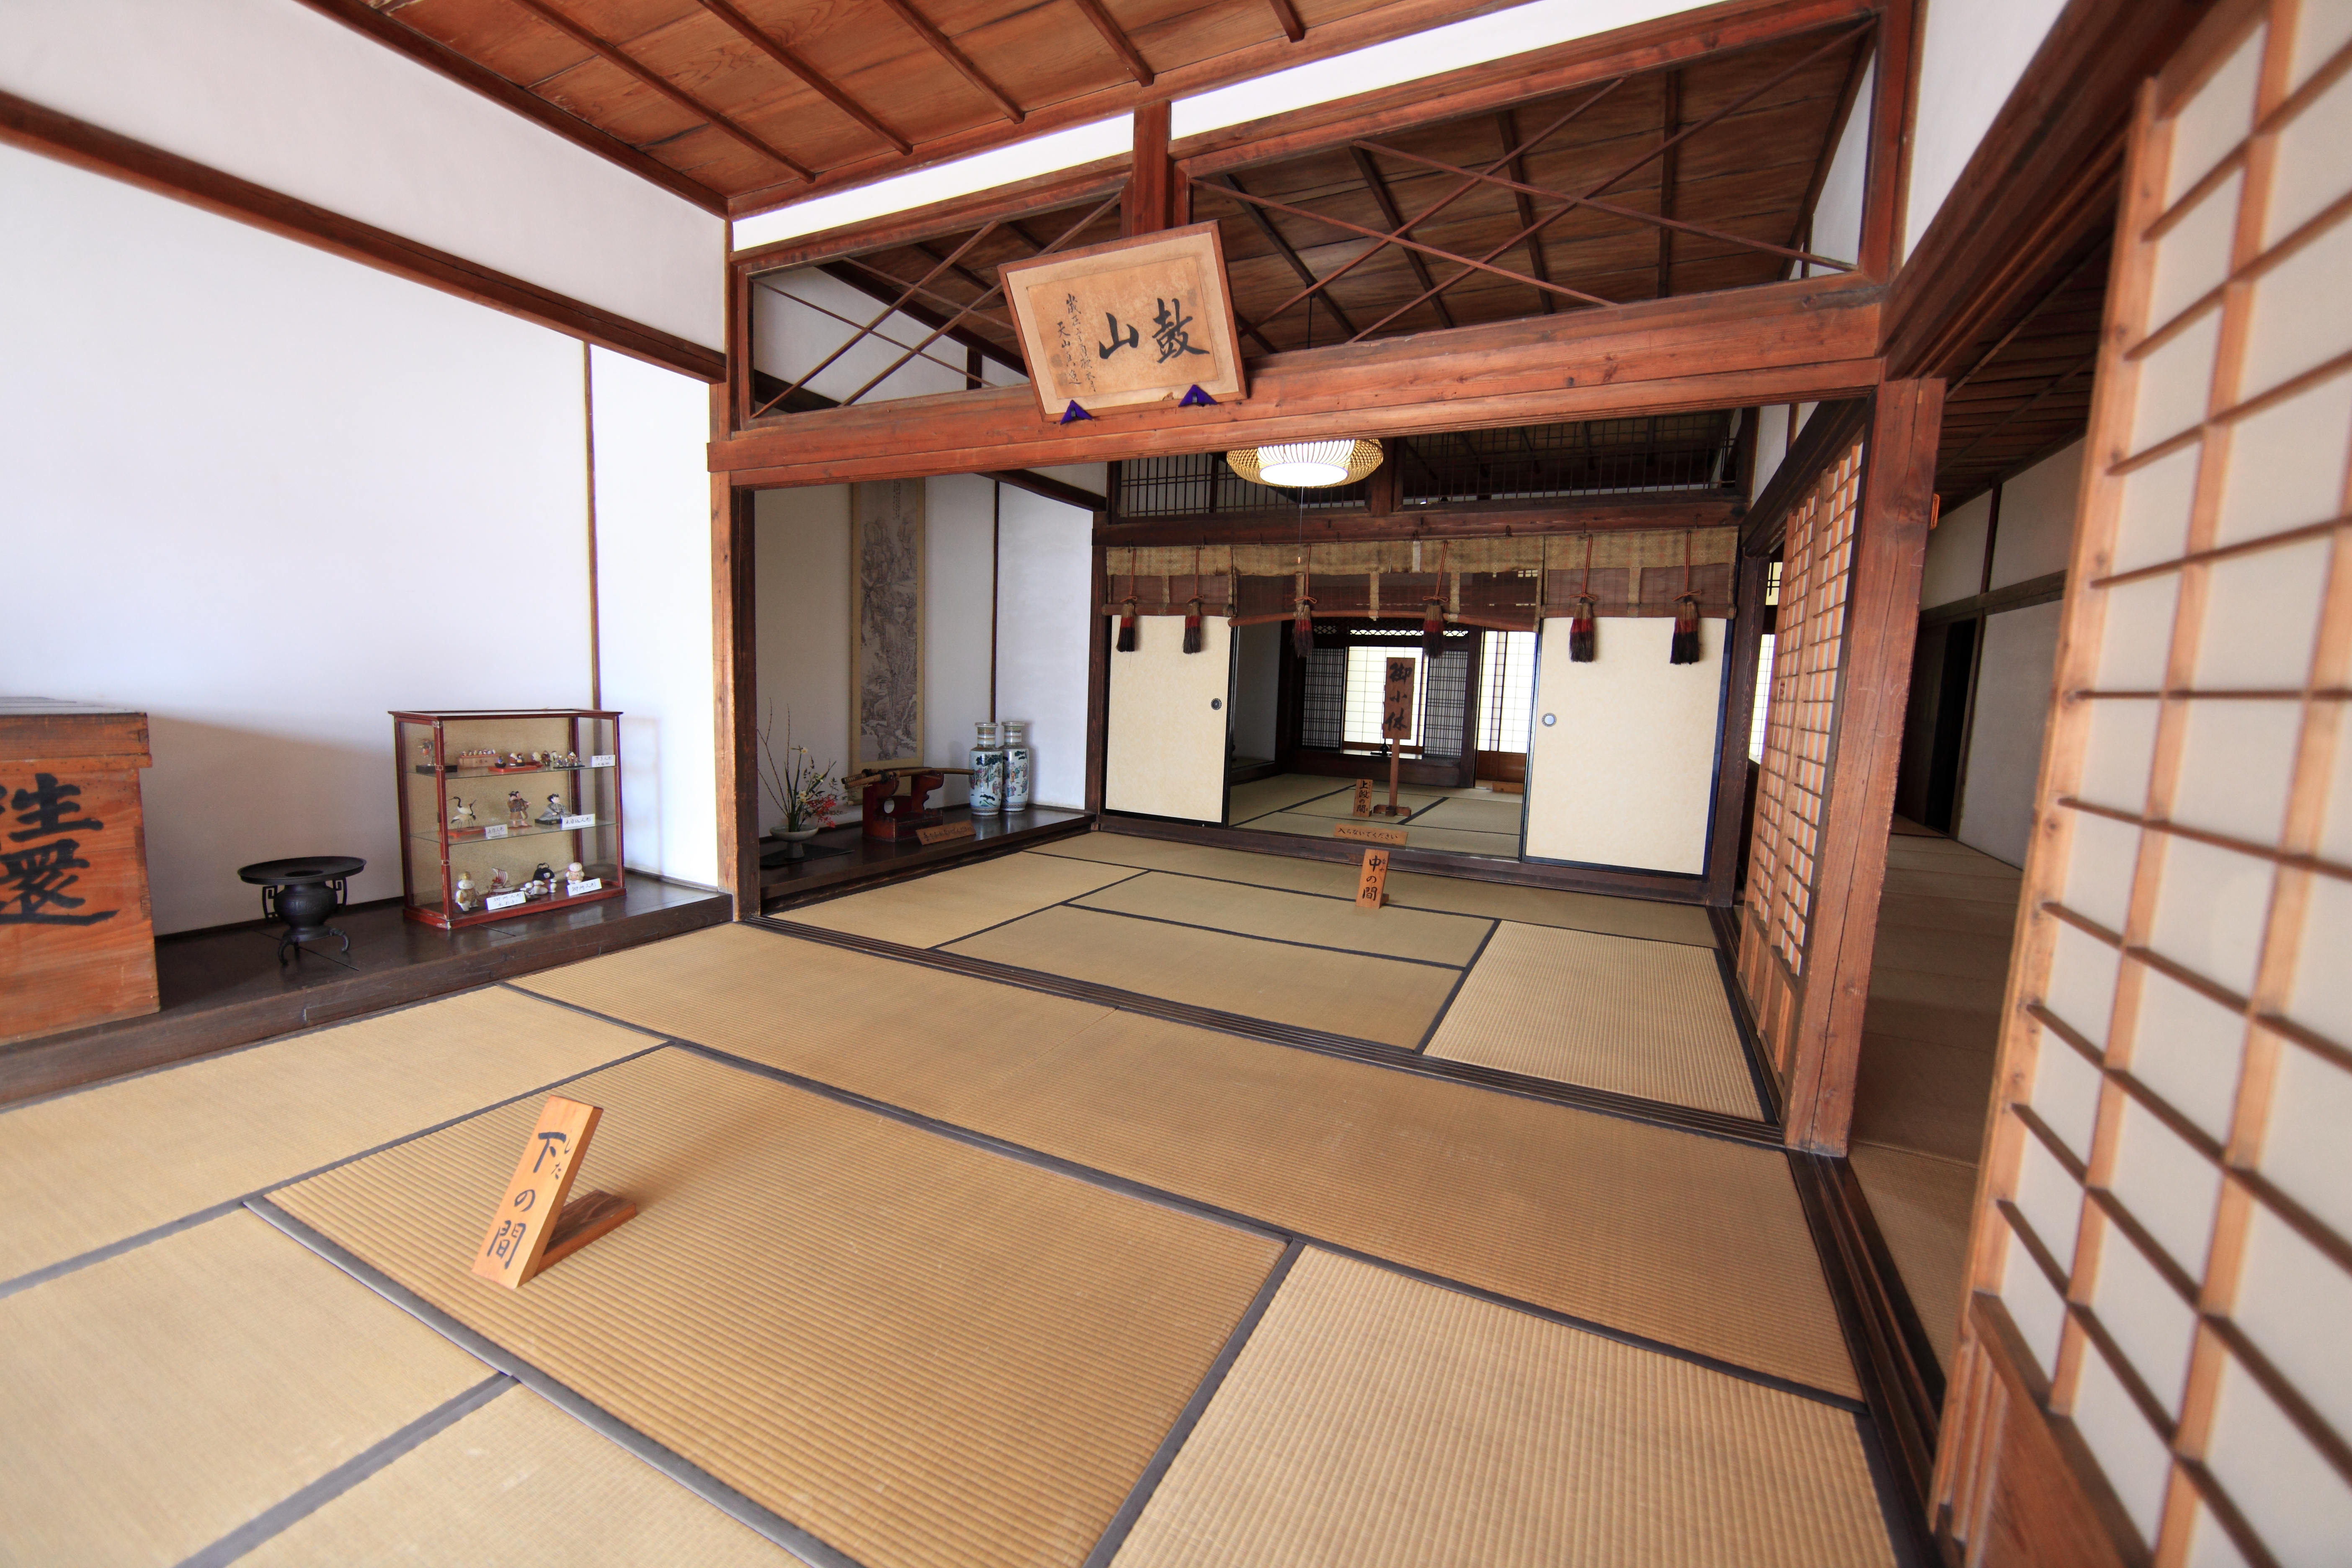
architecture, wood, villa, house, floor, interior, home, high, cottage, loft, ancient, residence, property, living room, room, interior design, design, japanese, farmhouse, 5d, style, hires, estate, markii, traditional, hi, res, resolution, gunma, annaka, canonef14mmf28liiusm, real estate